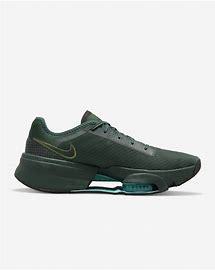
Brand: Nike
Model: Air Zoom Superrep 3